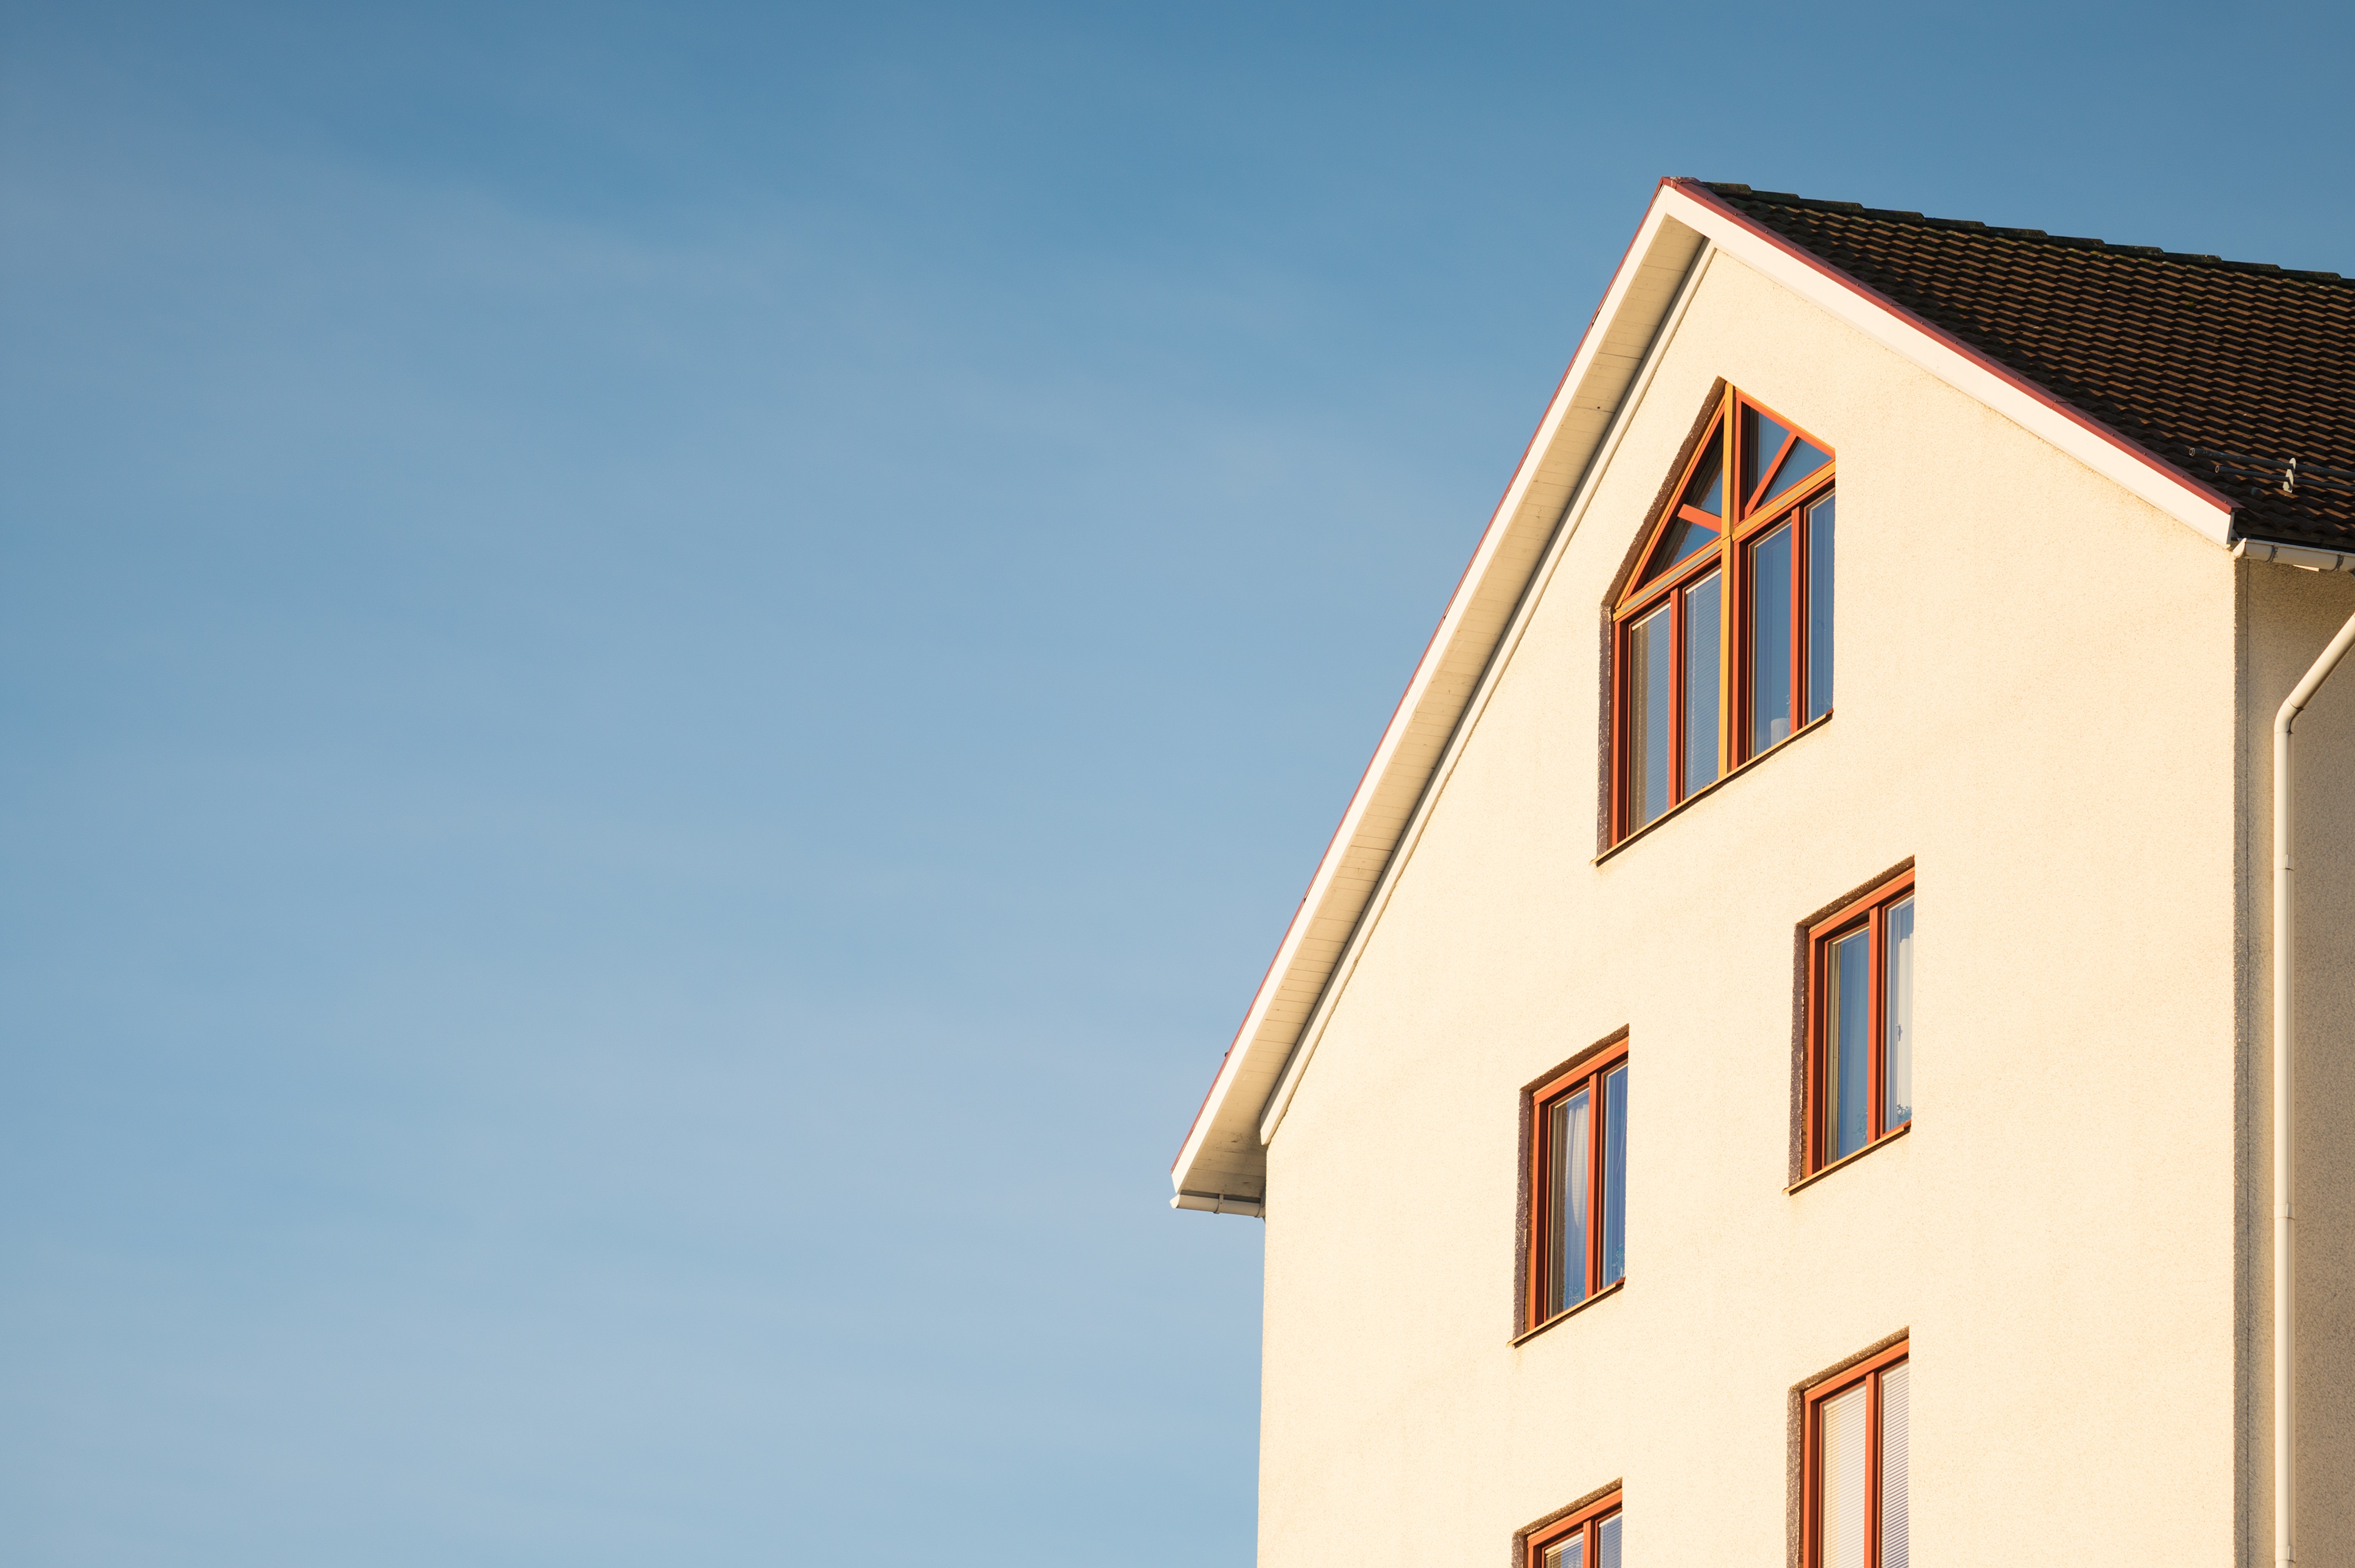
architecture, structure, sky, house, window, roof, building, home, construction, tower, calm, facade, residence, property, blue, exterior, residential, set, apartment, modern, rental, design, flat, real, sale, estate, good, buy, shape, ok, retail, investment, insurance, mortgage, realty, purchase, loan, lease